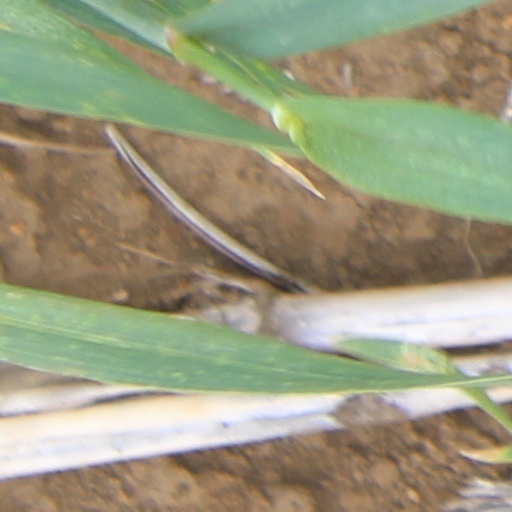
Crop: wheat